Tehkan World Cup

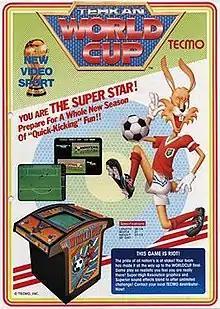
North American arcade flyer

originally released as in Japan, is an association football video game released to arcades in 1985 by Tehkan, the former name of Tecmo. It features multiplayer gameplay and trackball controllers. It was released in both upright and table arcade cabinets, but was most commonly released in a cocktail cabinet form factor. Its arrival coincided with the buildup to the 1986 FIFA World Cup. It featured the then colors of several of the world's top teams such as West Germany, Argentina and Brazil, although it did not mention any team by name.